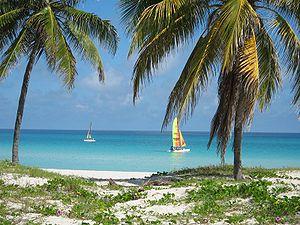
Cuba, en forme longue la république de Cuba, est un État insulaire des Caraïbes formé de l'île de Cuba, de l'île de la Jeunesse et de 4 095 cayes et Îlots. Il est situé à l'ouest des grandes Antilles, à la confluence de la mer des Caraïbes, du golfe du Mexique et de l'océan Atlantique ; au nord-est des Îles Caïmans ; au nord-nord-ouest de la Jamaïque ; à l'est du Mexique ; au sud-sud-est de la péninsule de Floride ; au sud-ouest des Bahamas ; à l'ouest d'Haïti et des îles Turques-et-Caïques.